Little Armenia, Los Angeles

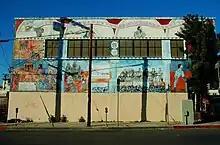
Mural of The History of Armenia

On April 24 each year, Armenians gather in the neighborhood to observe Armenian Genocide Remembrance Day (Solidarity events also take place in Montebello, Glendale and Beverly Hills).